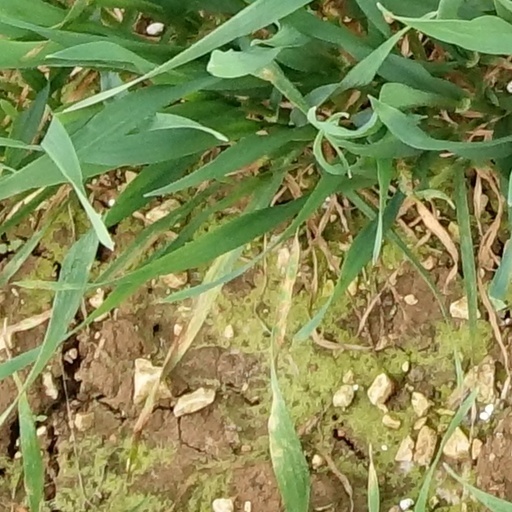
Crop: wheat